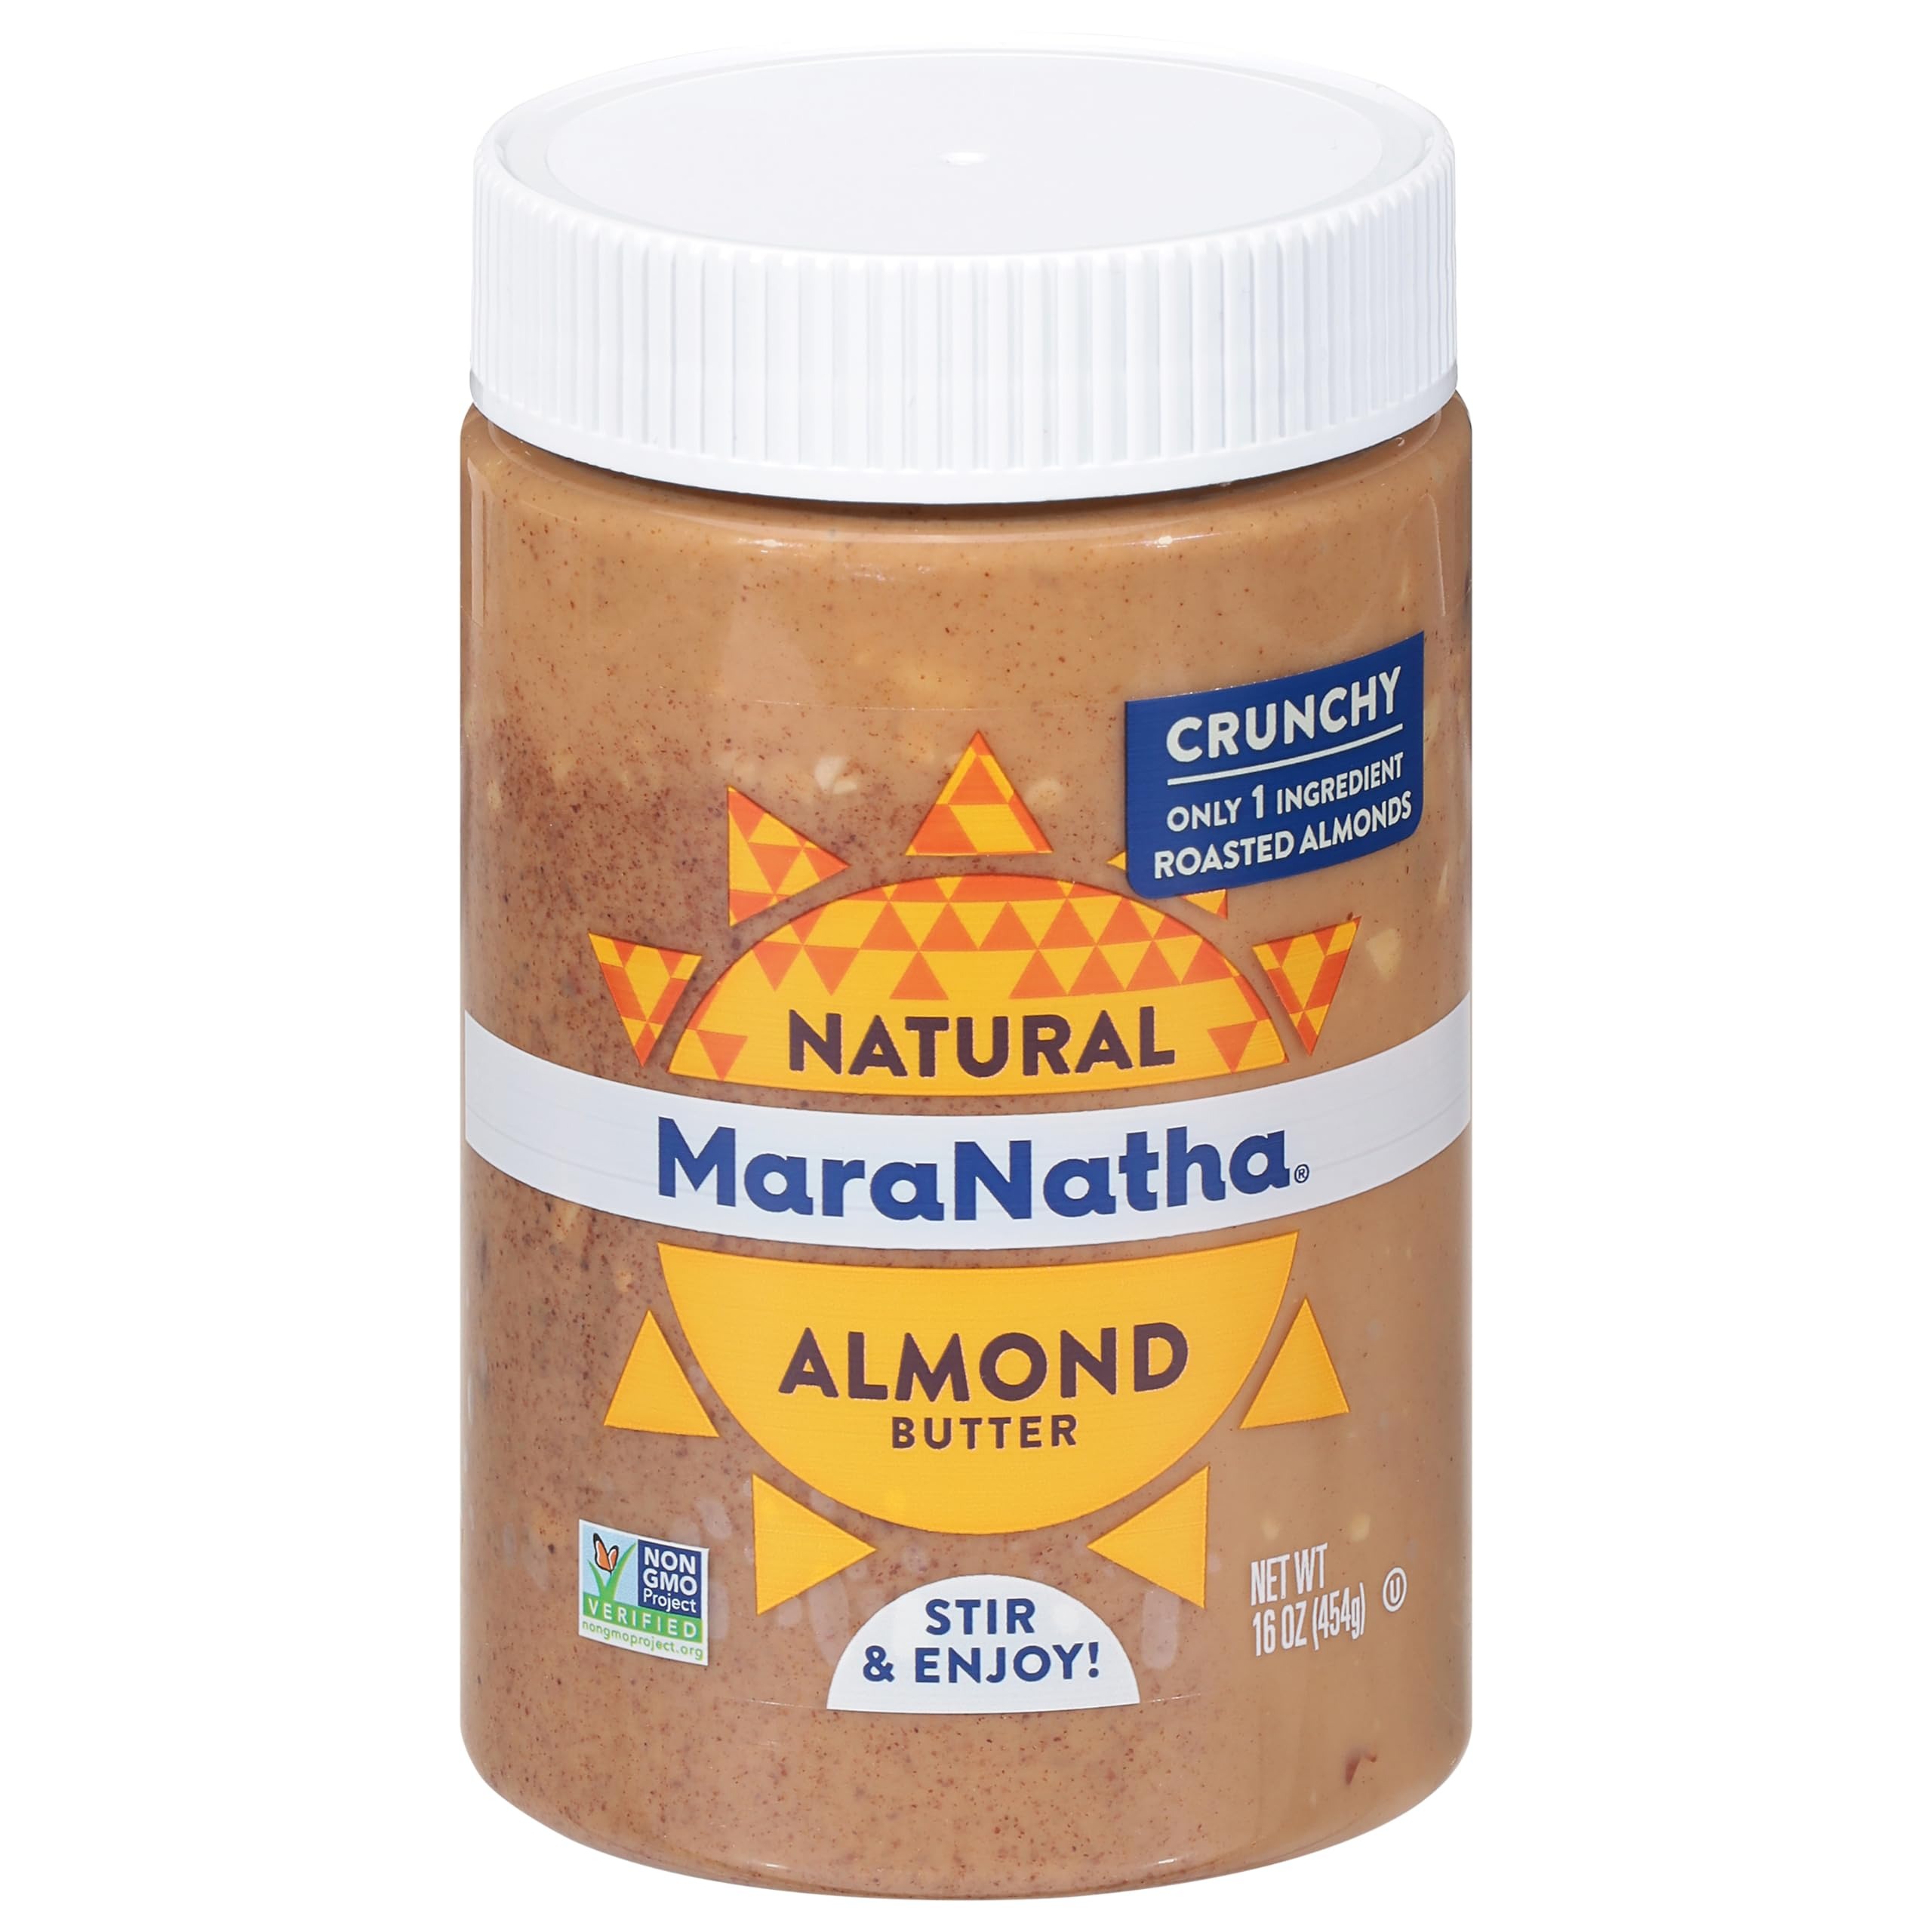
Item Name: MaraNatha Natural Crunchy Roasted Almond Butter, 16 Ounce Jar
Bullet Point 1: No Artificial Flavors, Colors or Preservatives
Bullet Point 2: Non-GMO Project Verified
Bullet Point 3: Kosher (OU Parve)
Bullet Point 4: Gluten Free
Bullet Point 5: Non-Dairy
Value: 16.0
Unit: Ounce

Price: 14.84